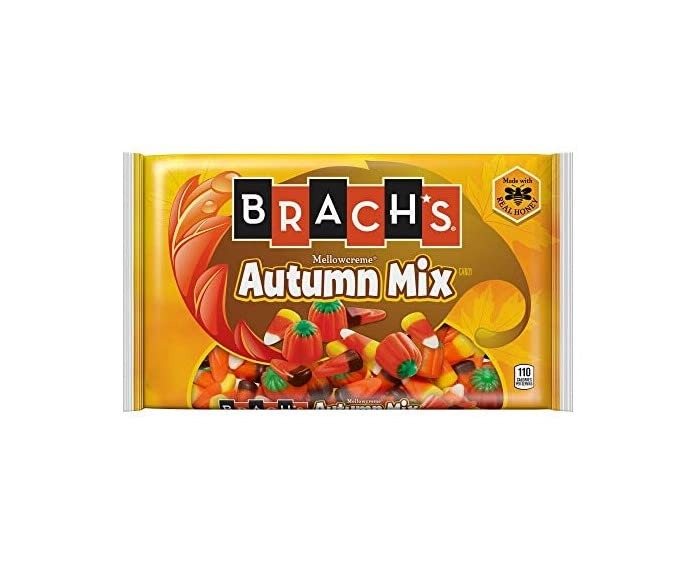
Item Name: Autumn Mix; Candy Corn, Mellowcreme Pumpkin & Indian Corn 2 Pack | Made With Real Honey | Harvest Halloween Thanksgiving Autumn Fall Delights - Brach's
Value: 32.4
Unit: Ounce

Price: 10